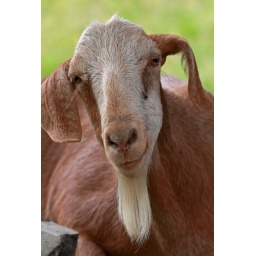
One of two goats that reside in the field behind my home